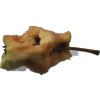
Label: apples